Sorbas Basin

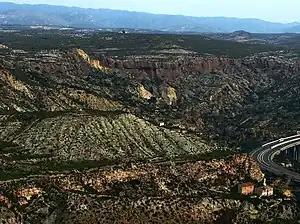
A section through the Sorbas basin. See text for explanation.

The Sorbas Basin is a sedimentary basin around the town of Sorbas in Almeria Province in south-east Spain. It is believed to have been formed by extension, between two fault-bounded blocks which rotated anti-clockwise to take up the compression resulting from Europe's collision with Africa. The basin is filled with turbidites and evaporites of the Tortonian-Messinian ages of the Miocene Epoch.